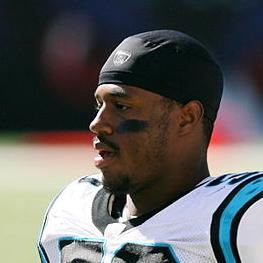
Age: 22